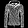
Label: Coat